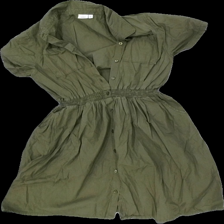
View: front
Type: Dress
Category: Children
Brand: Name It
Colors: Green
Material: 100% Cotton
Cut: None
Size: 152
Season: All
Price range: 50-100
Recommended usage: Reuse